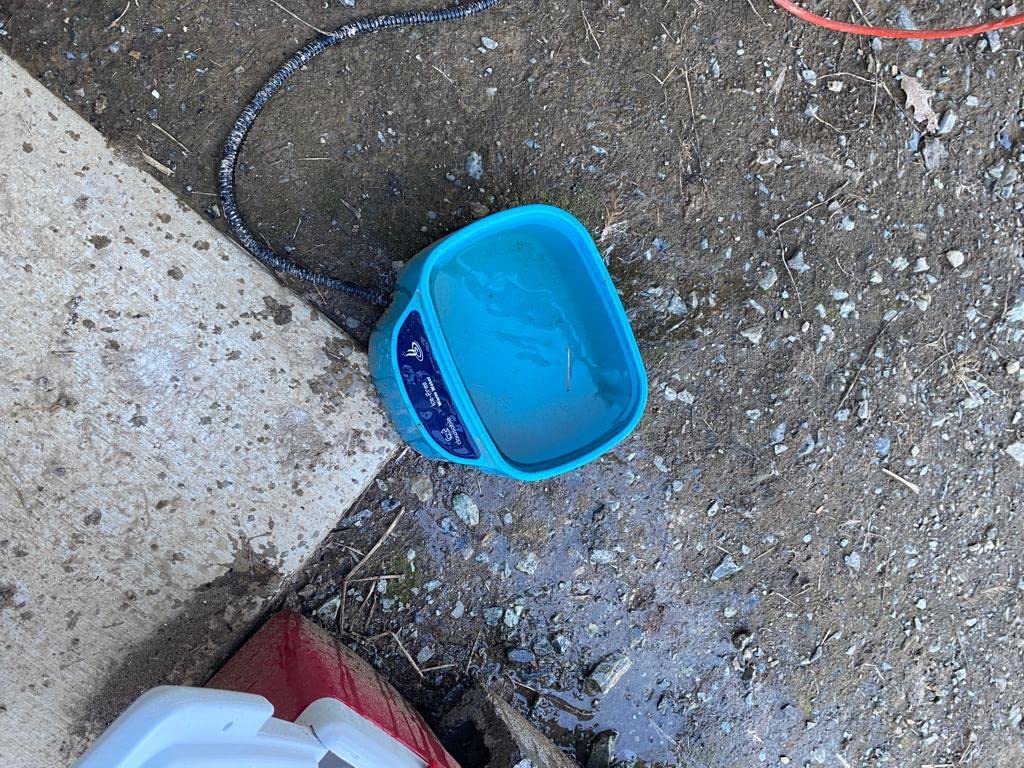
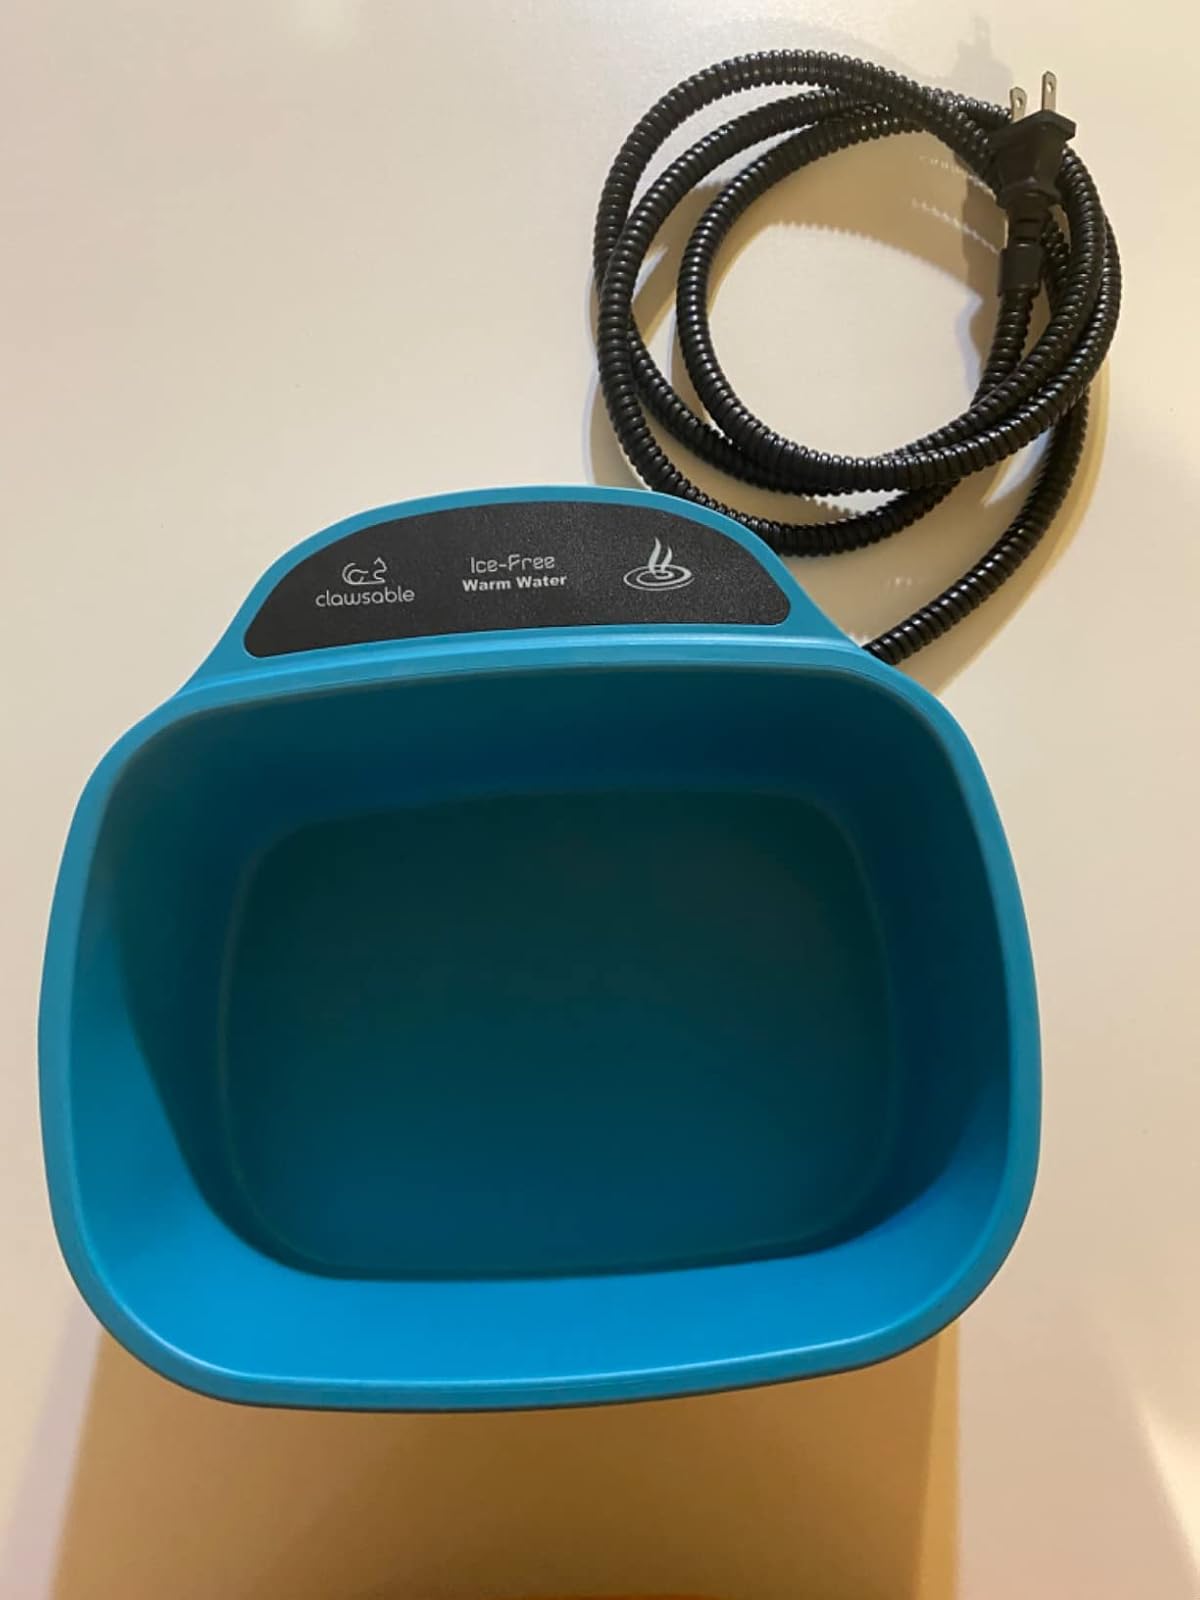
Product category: items_bowl
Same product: yes